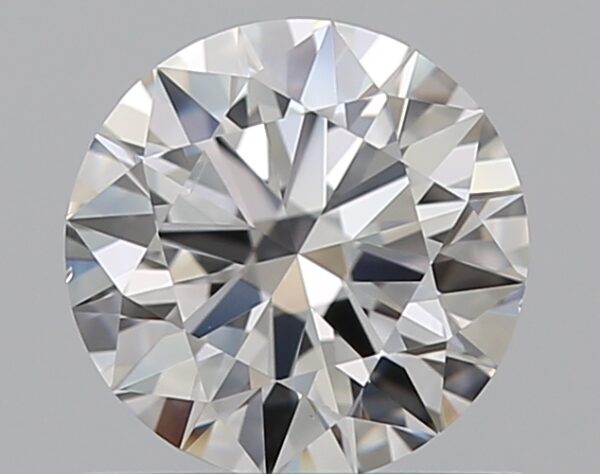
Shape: round
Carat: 0.65
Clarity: VS2
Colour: F
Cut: EX
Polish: EX
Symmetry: EX
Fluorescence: F
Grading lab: GIA
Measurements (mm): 5.59 x 5.63 x 3.37